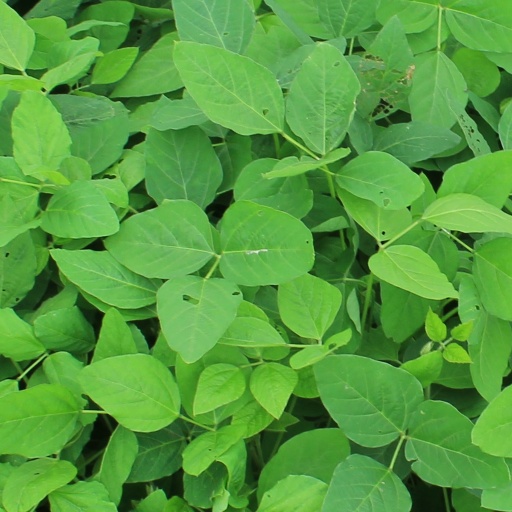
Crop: soybean